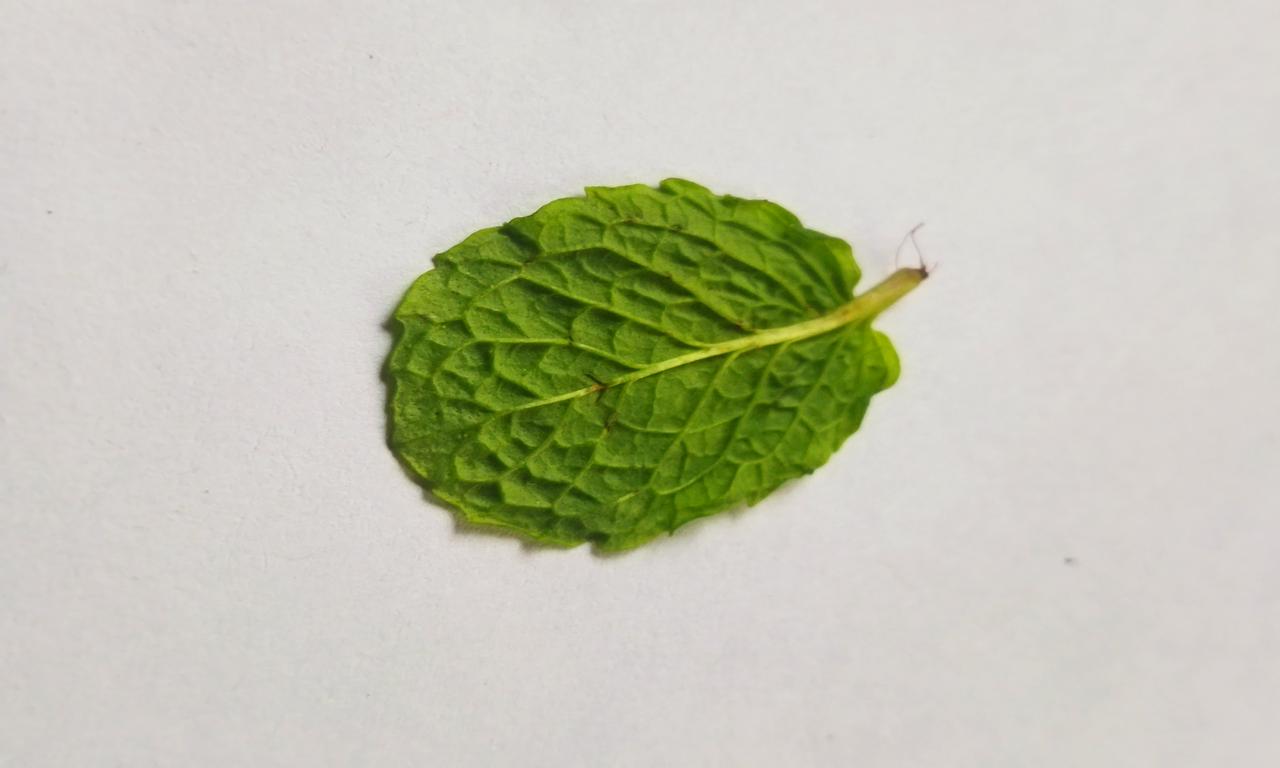
Label: Fresh